Anna Sundström

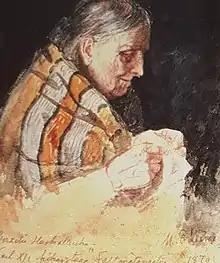
A portrait of Sundström by Mårten Eskil Winge

Anna Sundström, born as "Anna Christina Persdotter" (26 February 1785 in Kymlinge, Spånga – 1871), was a Swedish chemist. She was the assistant of the chemist Jöns Jacob Berzelius from 1808 to 1836. Anna Sundström has been referred to as the first female chemist in Sweden.